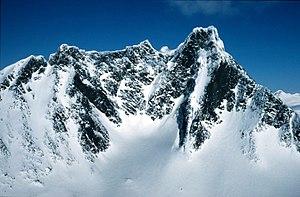
Sentraltind est un sommet situé dans le massif d'Hurrungane, dans le Jotunheimen, en Norvège. C'est le dixième plus haut sommet du pays et de Scandinavie, culminant à 2 348 m d'altitude. Il est situé sur la crête de Styggedal et Skagastøl, aux côtés de Storen, du Vetle Skagastølstind, du Store Styggedalstind et du Jervvasstind.